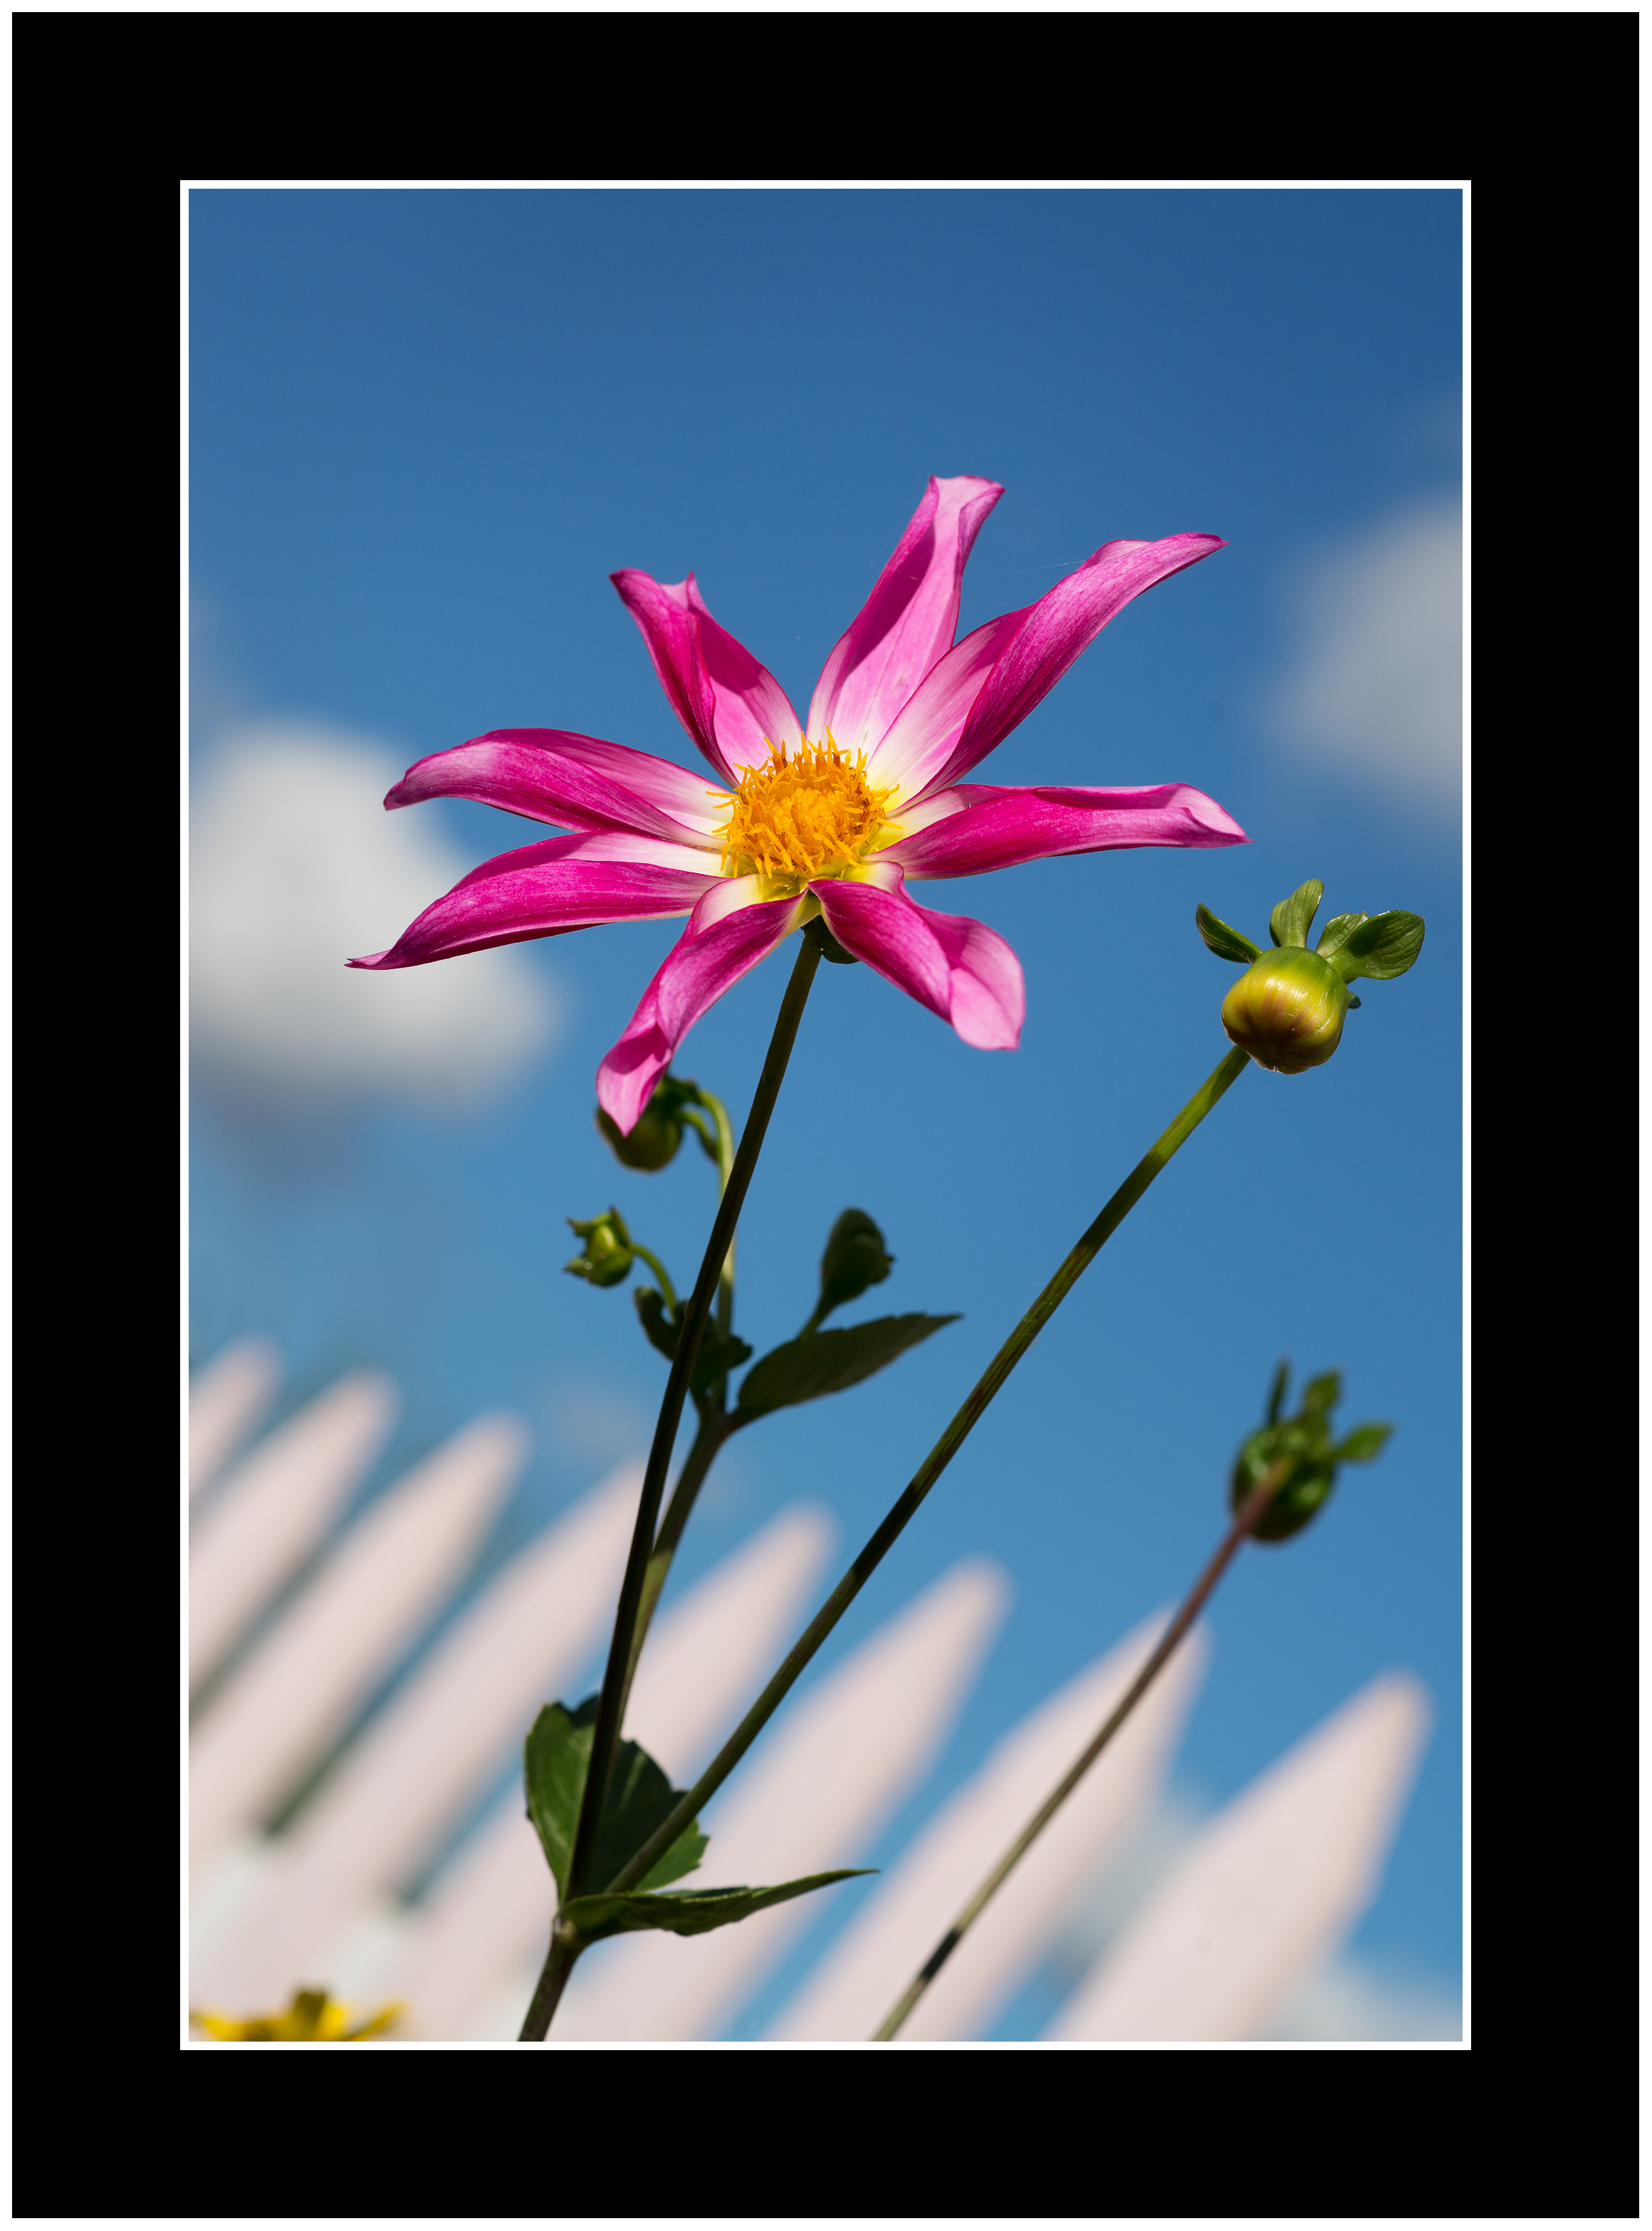
blossom, bokeh, fence, plant, sky, white, stem, flower, petal, bloom, orange, macro, blue, yellow, pink, flora, wildflower, uk, yorkshire, vivid, bright, tall, wakefield, nikkor, picket, flowering plant, daisy family, land plant